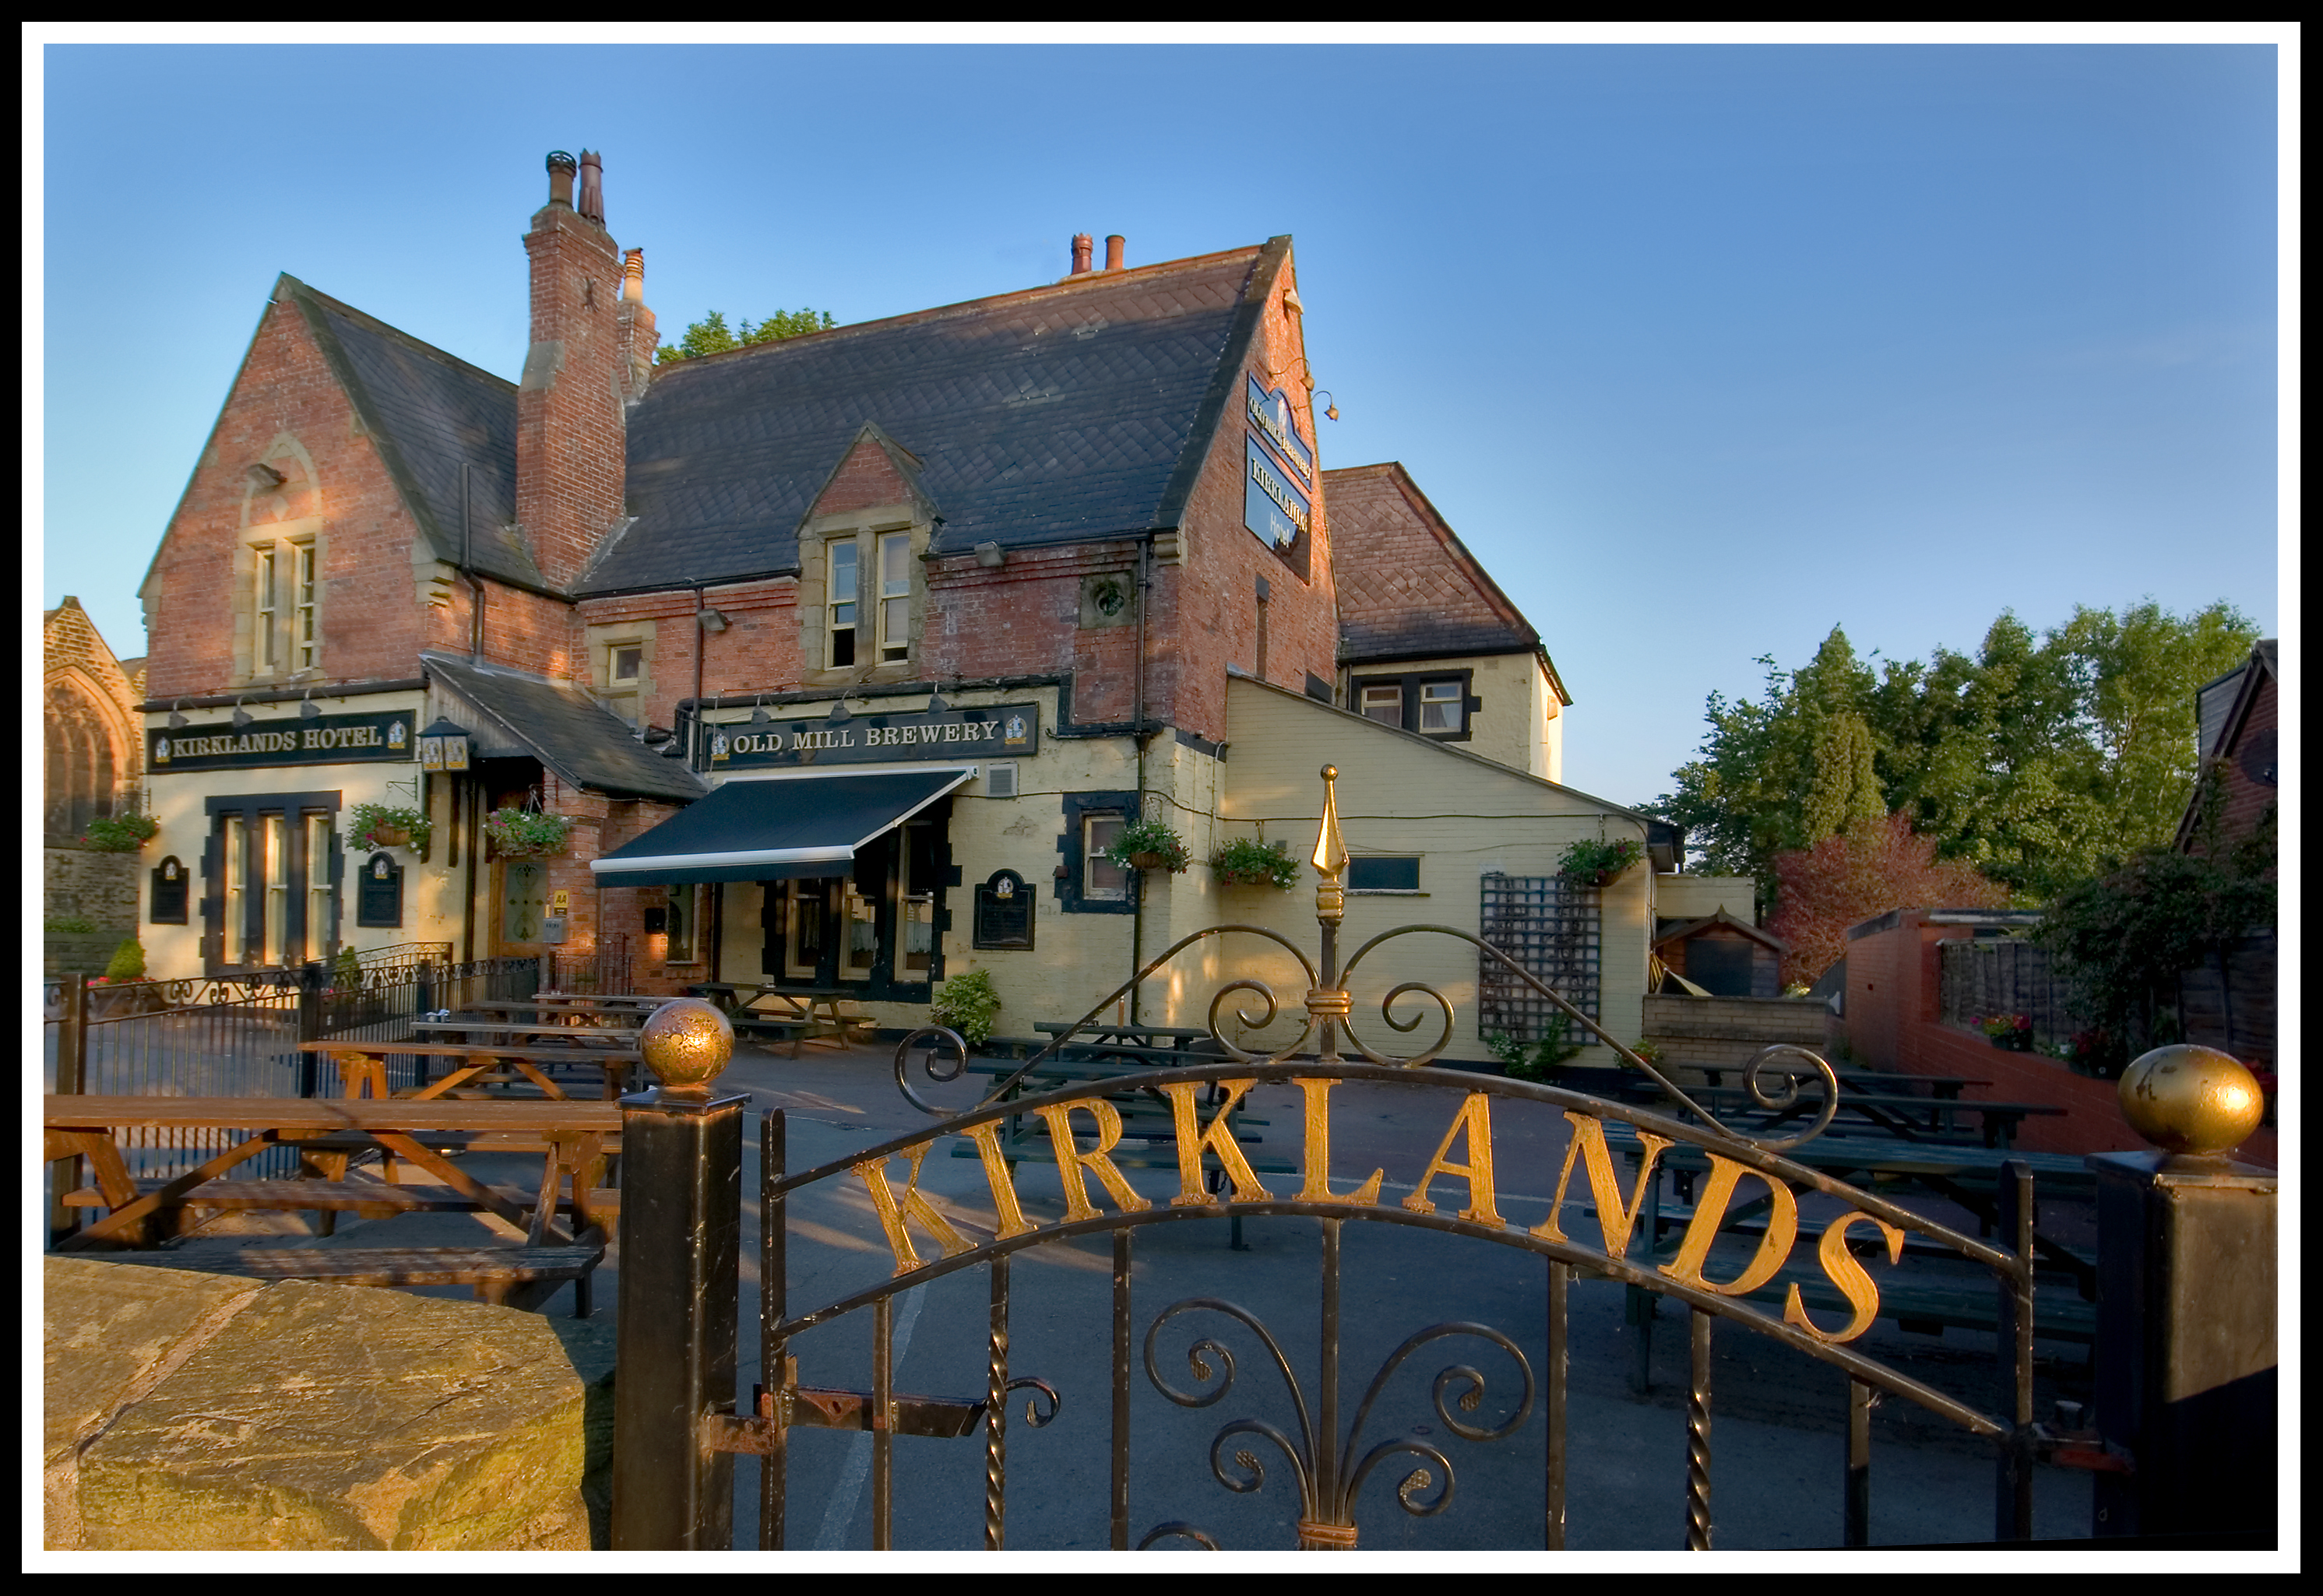
villa, mansion, house, morning, town, building, home, smoking, village, cottage, facade, property, tourism, local, estate, early, pub, shelters, residential area